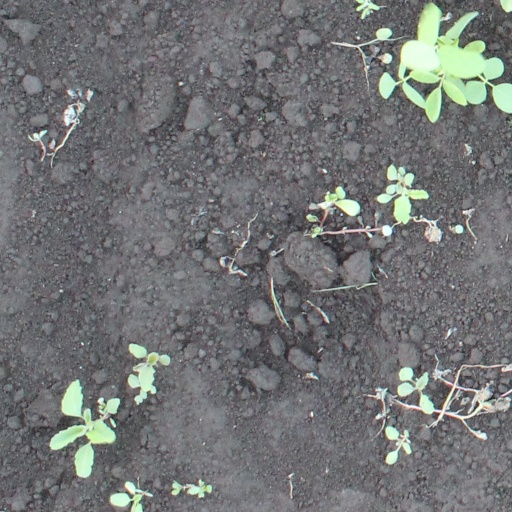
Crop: soybean